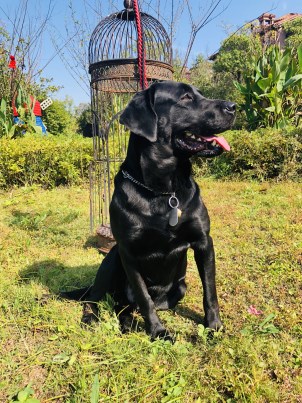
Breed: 3580-n000122-Labrador_retriever